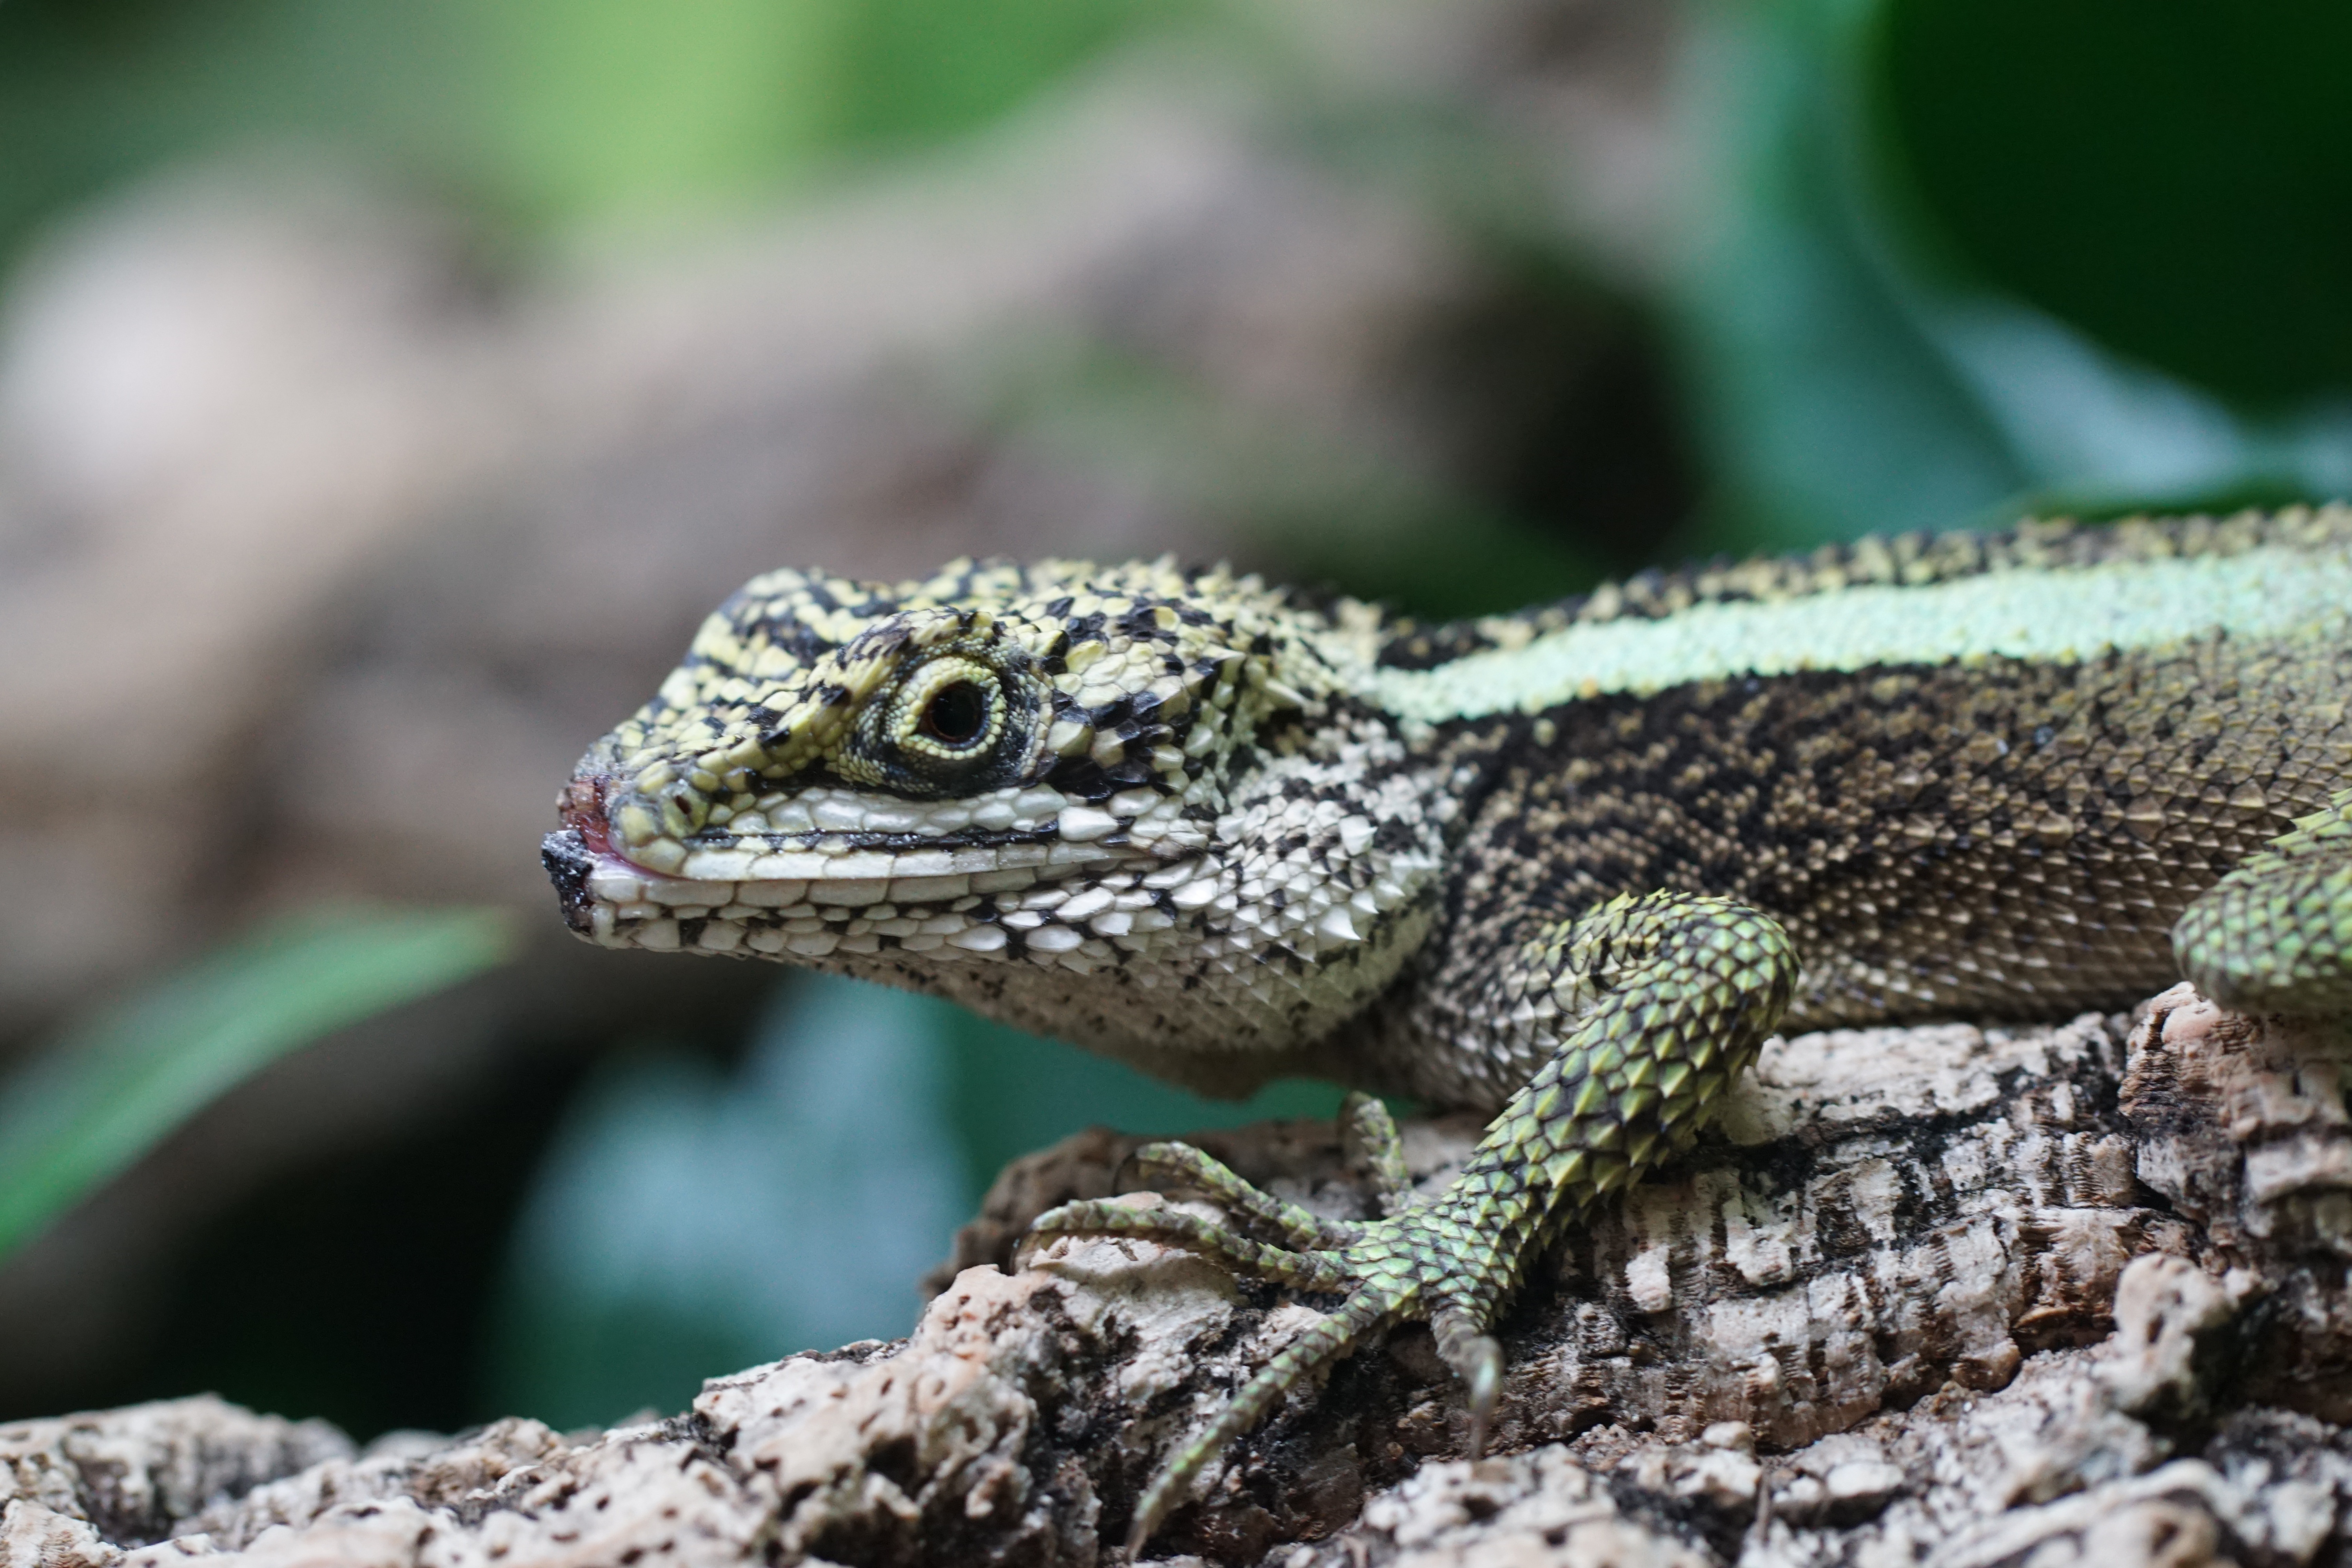
nature, forest, wildlife, zoo, reptile, iguana, fauna, lizard, green lizard, close up, vertebrate, exotic, lacerta, agamidae, wild nature, dactyloidae, scaled reptile, lacertidae, african chameleon, madagascar iguana